USS Schenectady

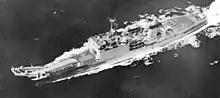
USS "Schenectady" underway

The LST was ordered as part of the Fiscal Year 1966 group of eight on 15 July 1966. The vessel was laid down on 2 August 1968 by the National Steel and Shipbuilding Company, in San Diego, California. Named for the county in New York, "Schenectady" was launched on 24 May 1969, sponsored by the wife of Senator Charles E. Goodell. The ship was commissioned on 13 June 1970 and assigned to Amphibious Squadron (PhibRon) 9 and home ported at San Diego.